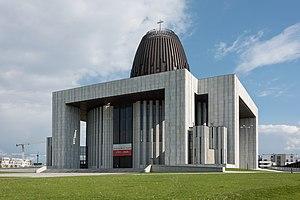
Le Temple de la Divine Providence est une basilique située à Varsovie, qui symbolise la reconnaissance du pays pour la liberté retrouvée en 1989, pour le 20ᵉ anniversaire du pontificat de Jean-Paul II, et pour les 2 000 ans du christianisme.